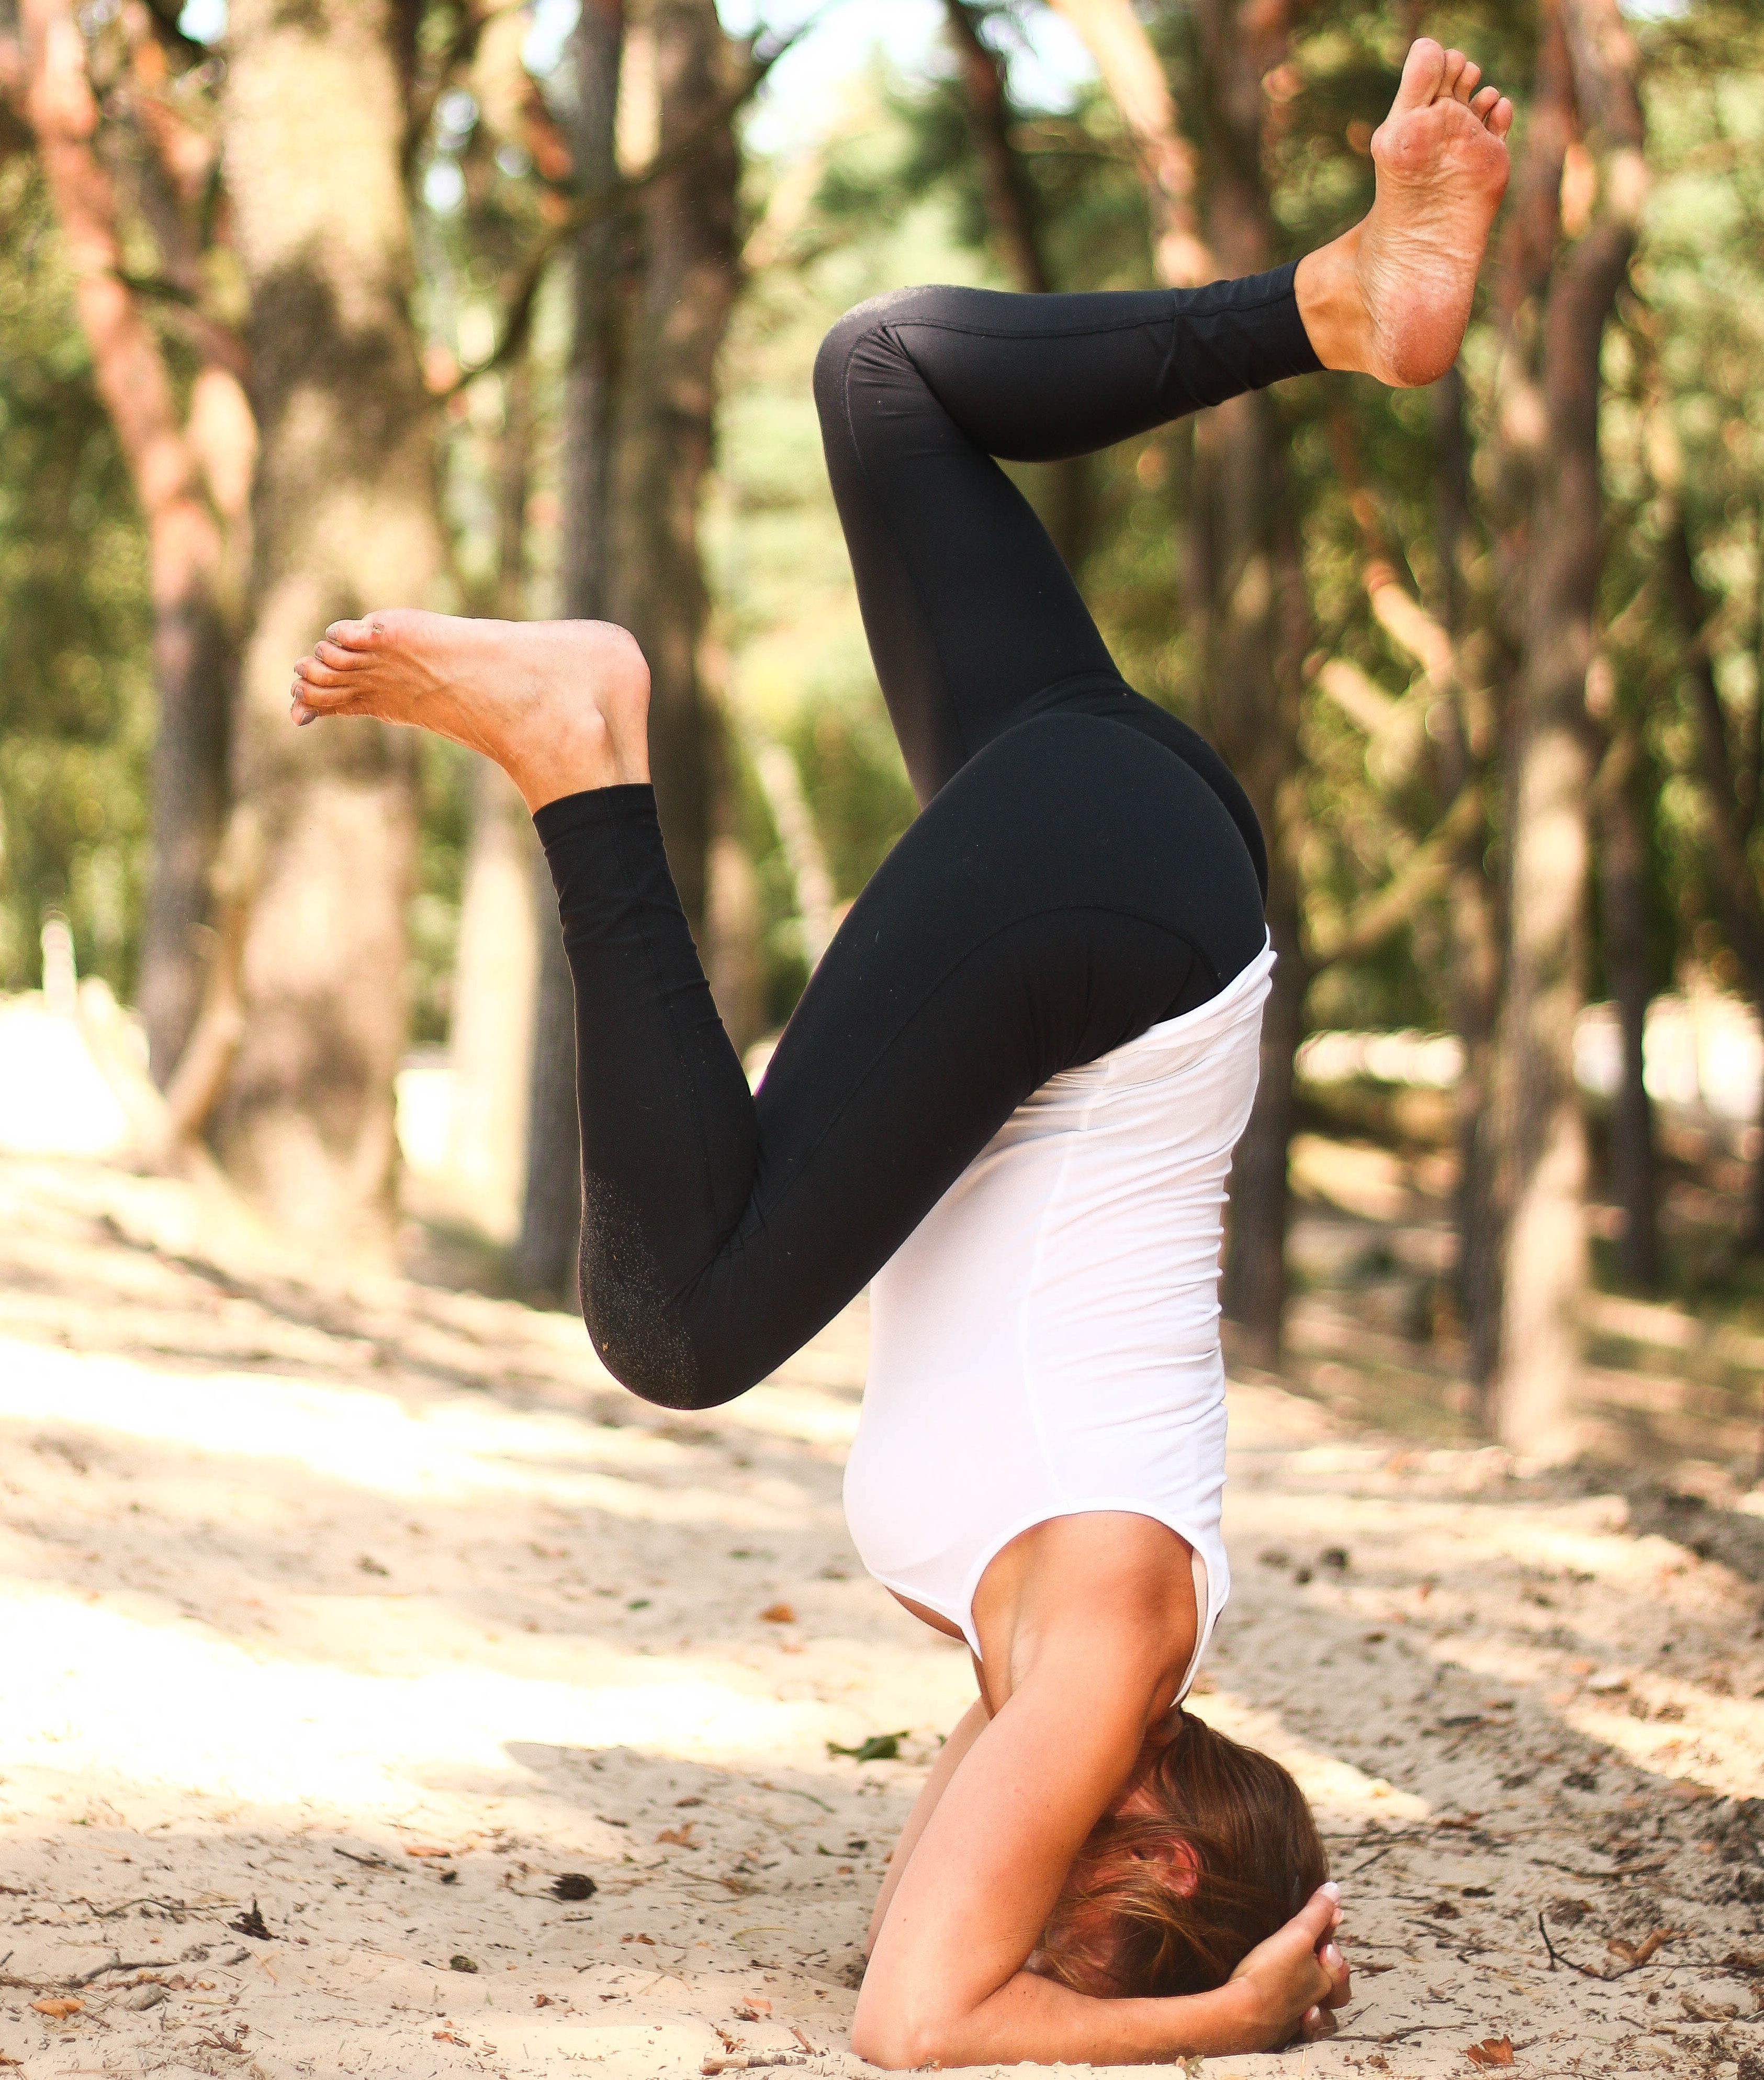
hand, woman, leg, model, sitting, arm, muscle, human body, sports, thigh, yoga, pose, asana, beauty, challenge, photo shoot, martial arts, physical exercise, human positions, human action, physical fitness, striking combat sports